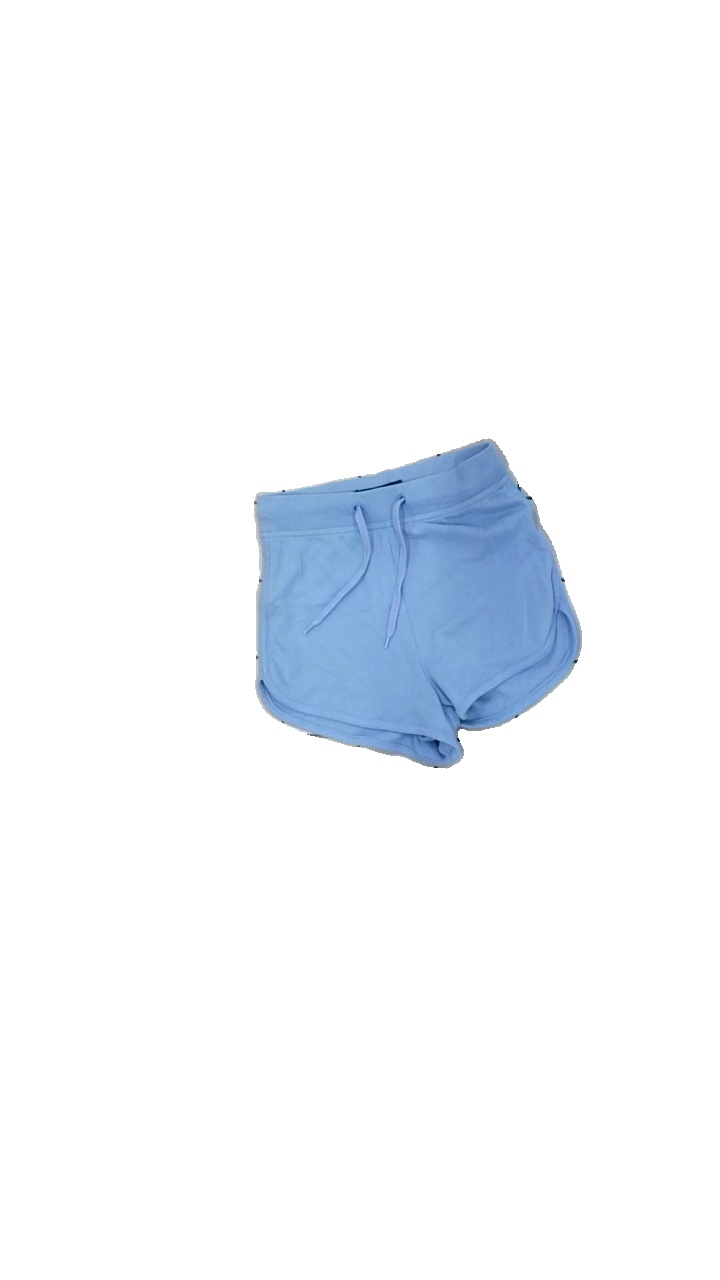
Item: Shorts (Ladies)
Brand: Bikbok
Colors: Blue
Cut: Regular
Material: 52% poly 48% cotton
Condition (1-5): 3
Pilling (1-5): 3
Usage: Export
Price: <50